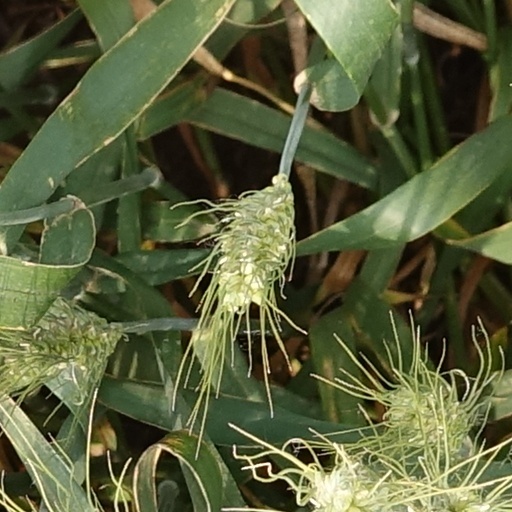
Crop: wheat